Diodotus II

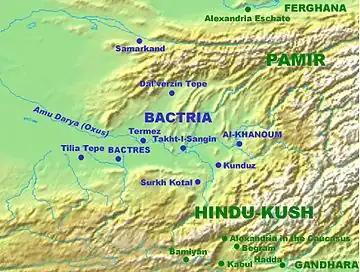
Map of major sites in Bactria.

The Seleucid empire gained control of Bactria and the surrounding regions between 308 and 305 BC and made it a satrapy (province) of their empire. Diodotus' father, Diodotus I ruled the region of Bactria as a satrap (governor) some time in the 260s BC and gradually drifted into independence during the reign of the Seleucid king Antiochus II Theos (261-246 BC). The process culminated in Diodotus I's proclamation of himself as king sometime between 255 and 245 BC.